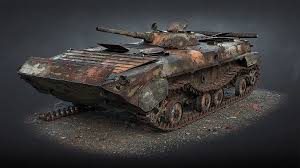
Label: BMP